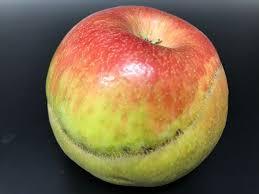
Label: apples